Delmas (shipping company)

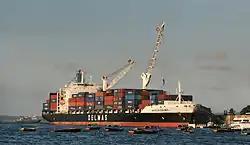
A Delmas container ship unloading at the Zanzibar port in Tanzania

"Delmas Freres" was founded by Julien & Frank Delmas in 1867 to transport coal and raw materials from the French port of La Rochelle. In 1910, the company was renamed "Delmas Vieljeux" after its president, joint owner and Mayor of La Rochelle, Léonce Vieljeux.